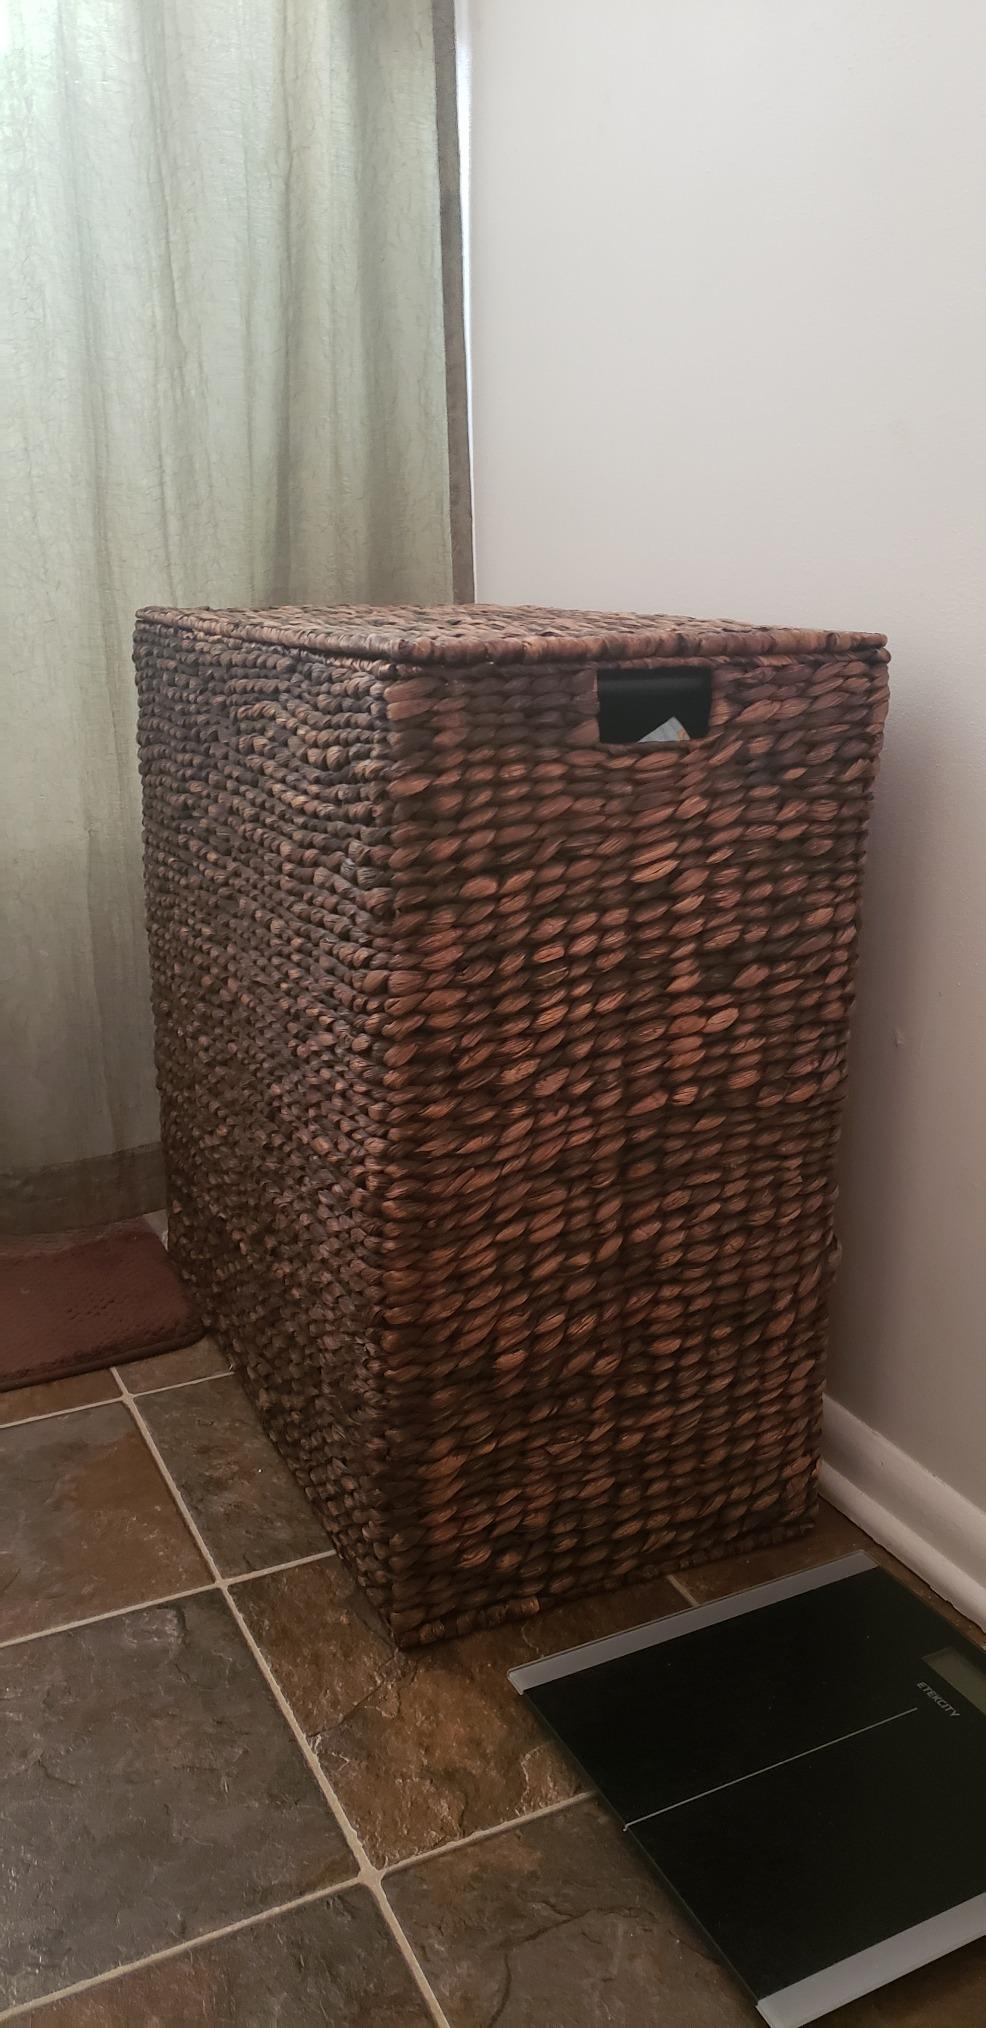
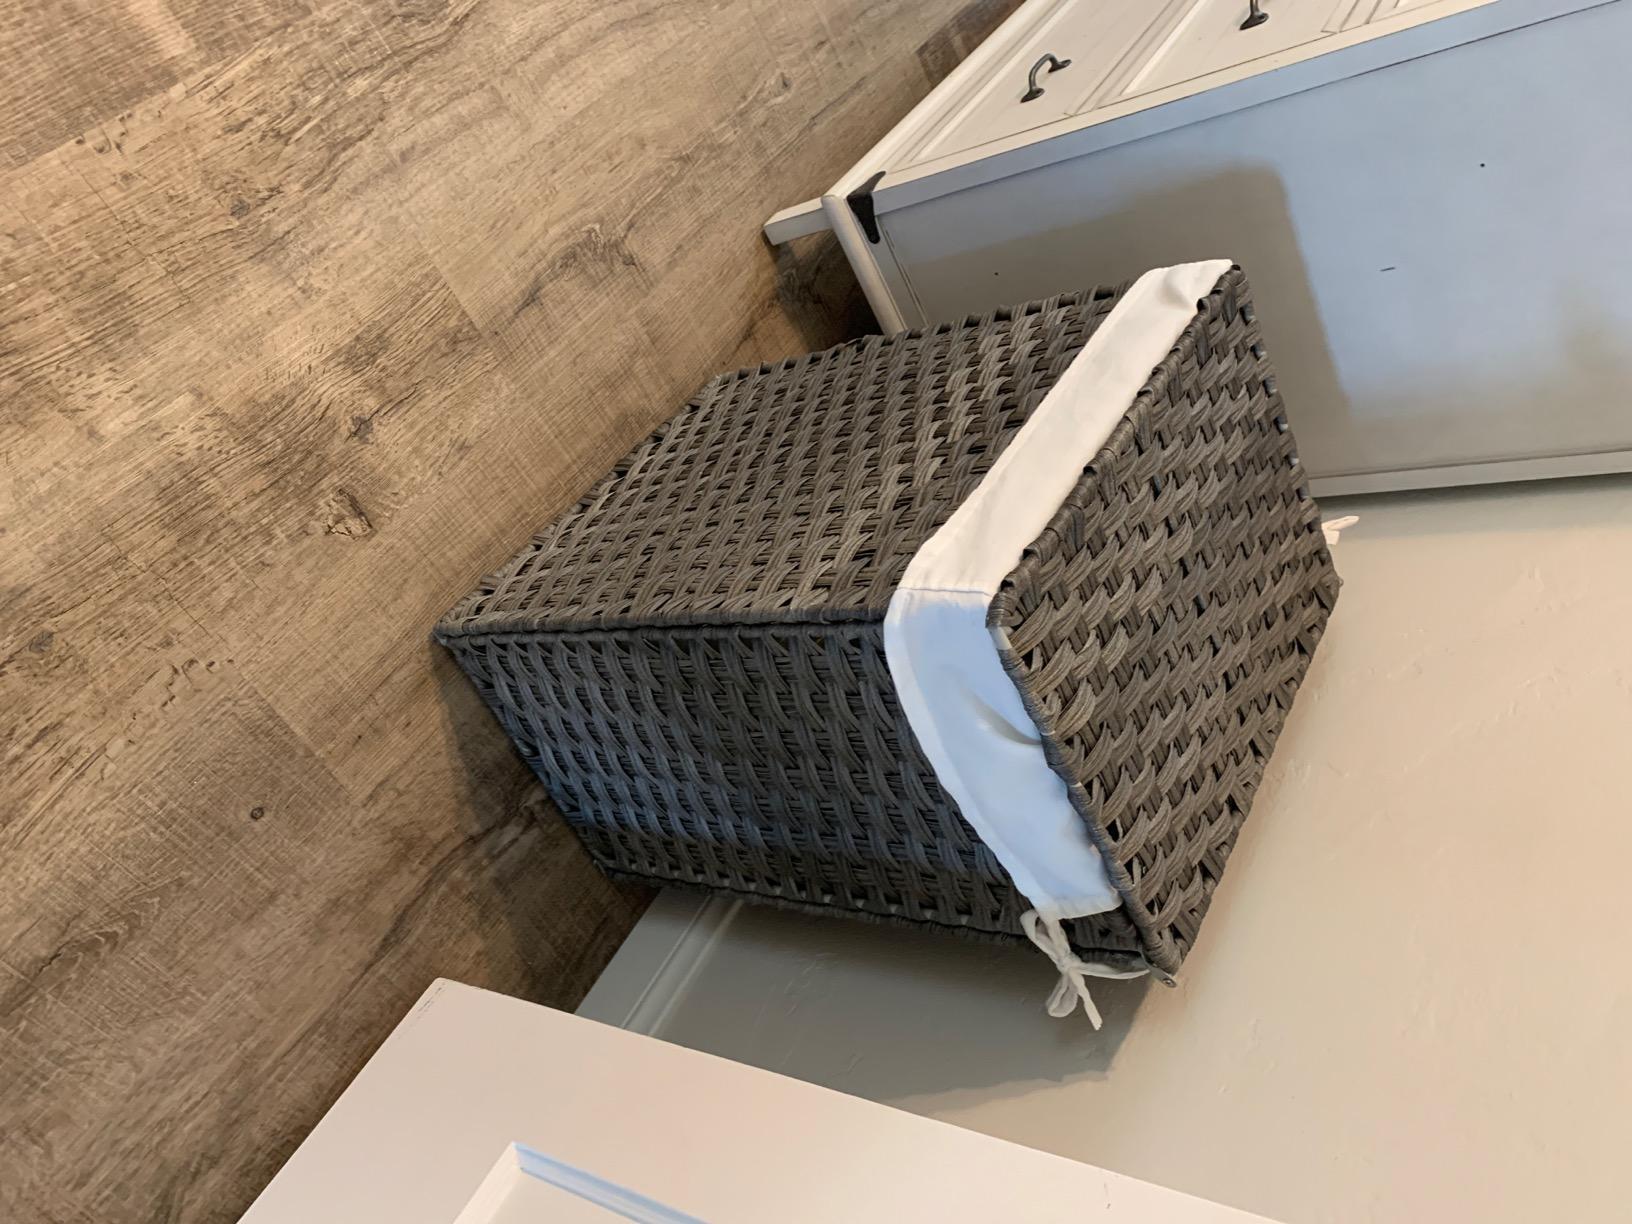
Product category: items_hamper
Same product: no